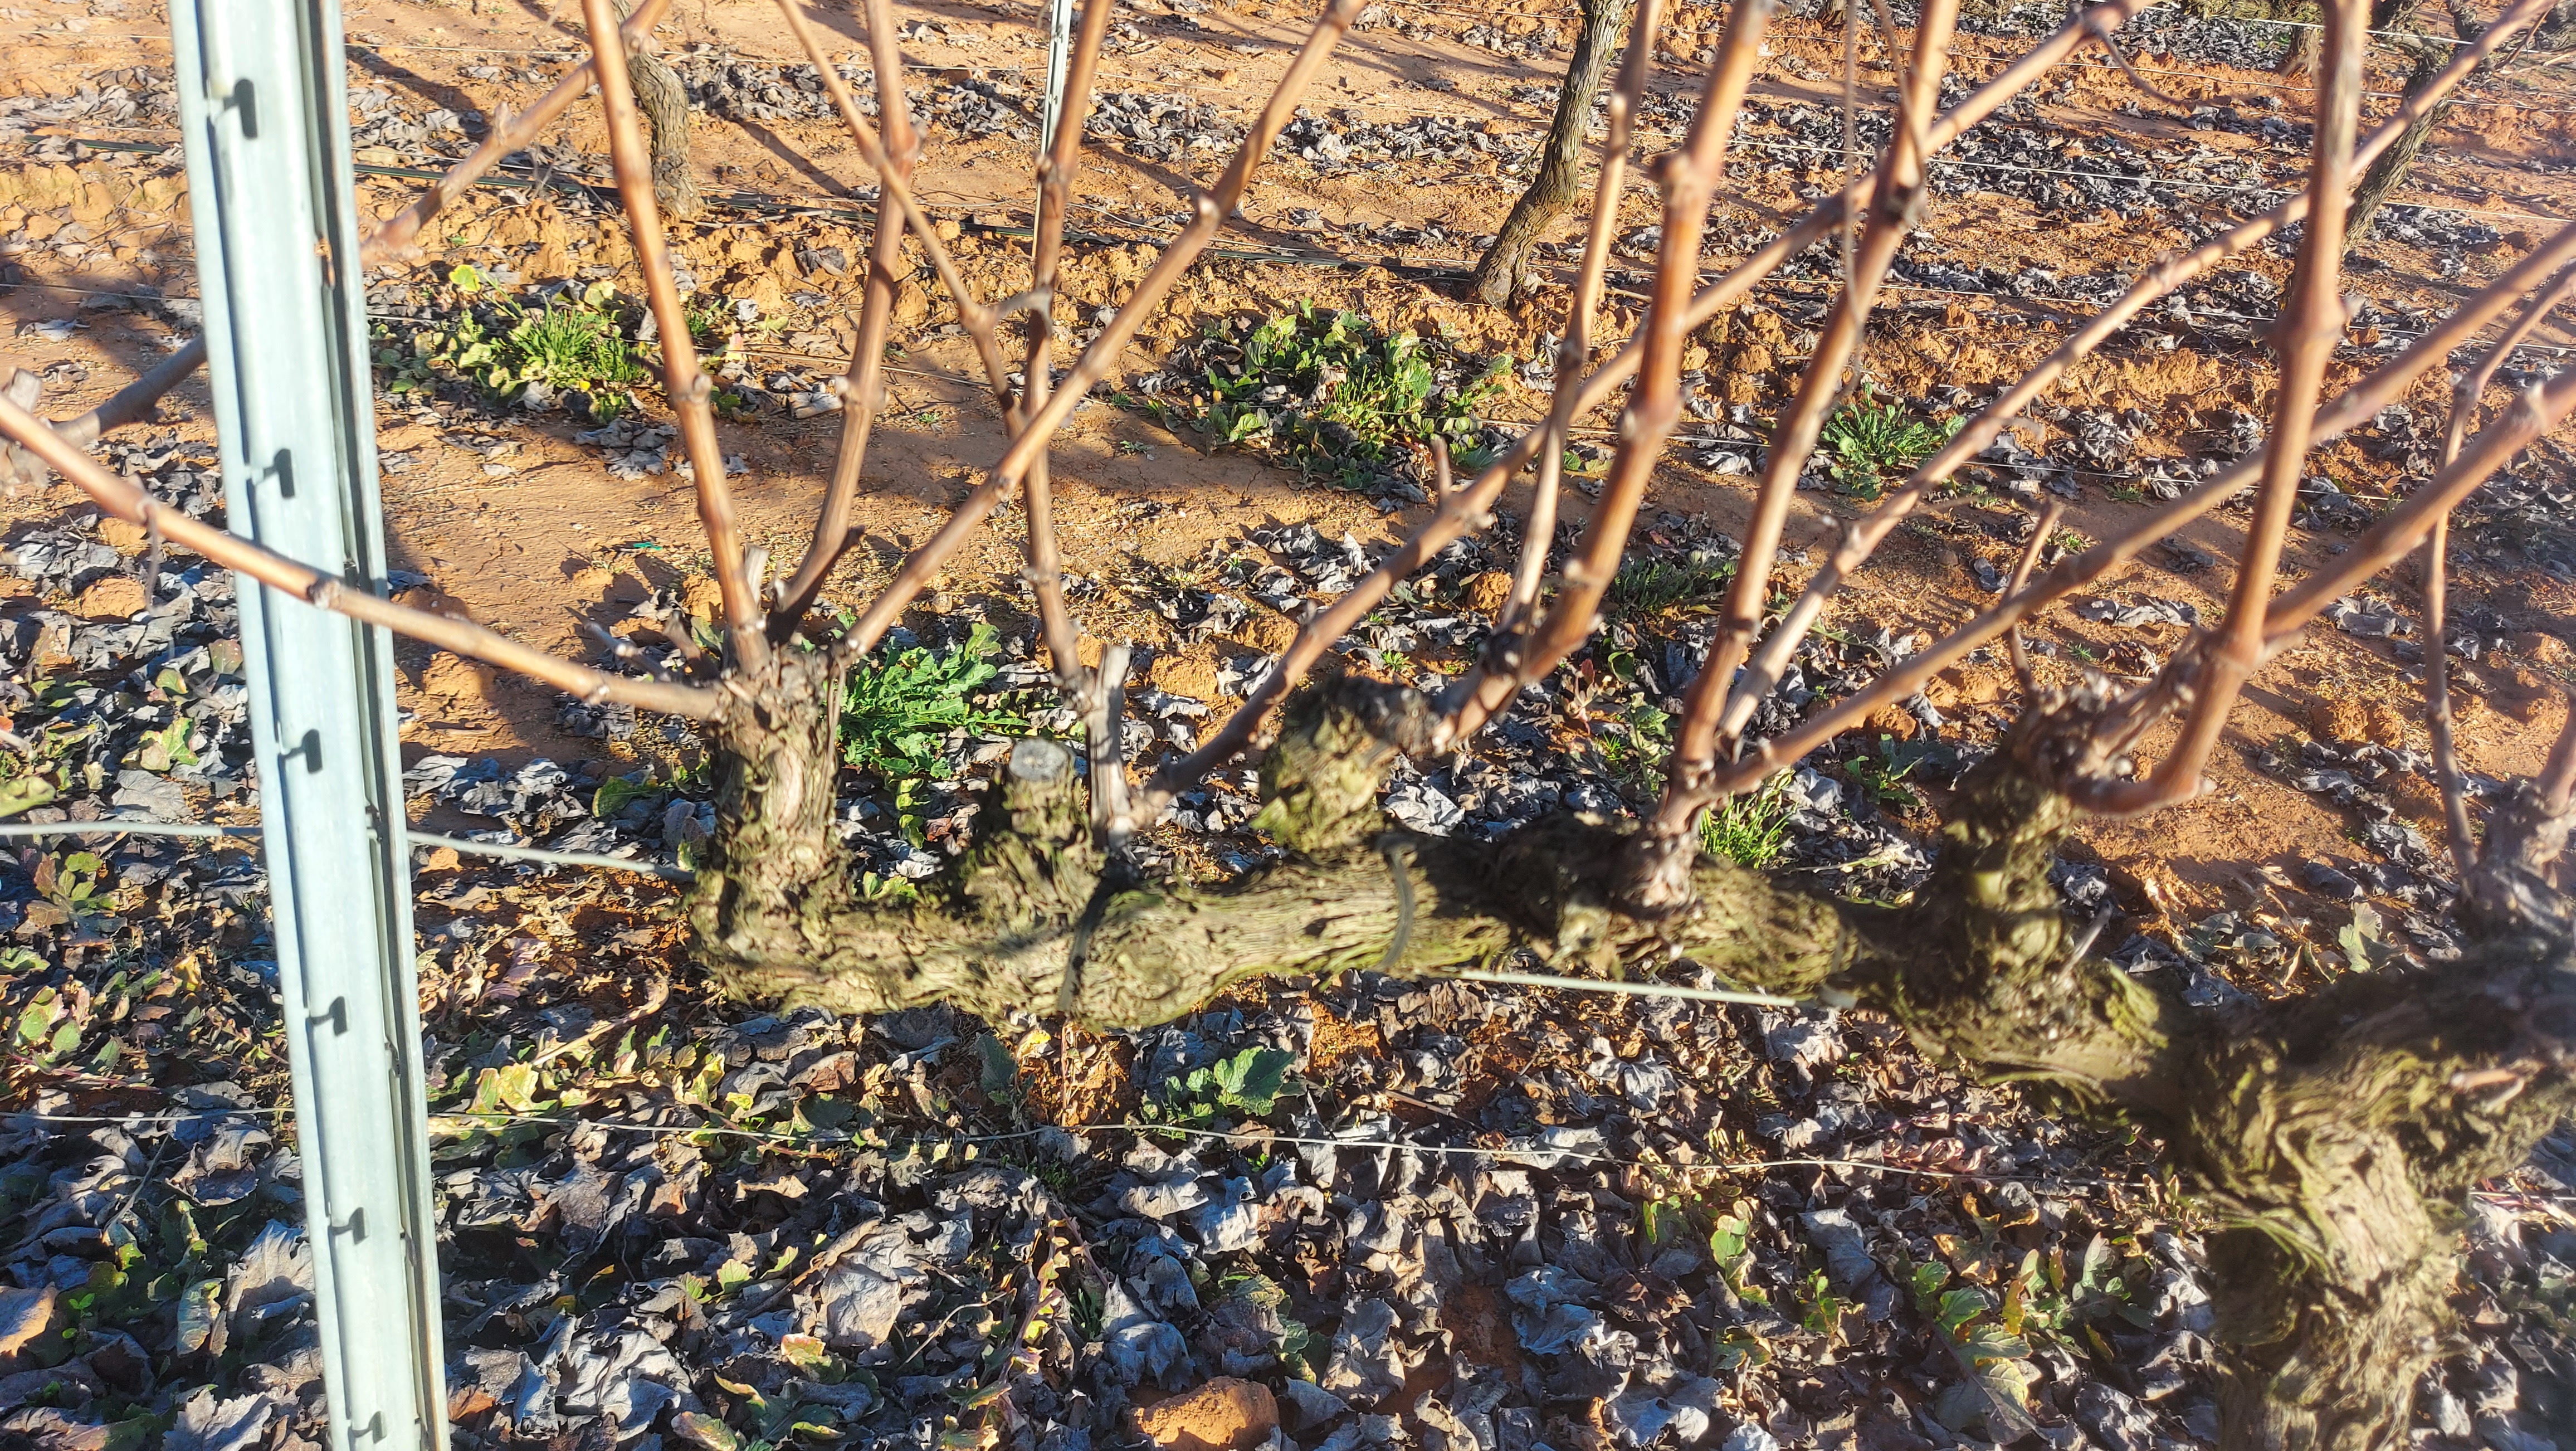
Unpruned shoots: 14
Pruned shoots: 0
Trunks: 1